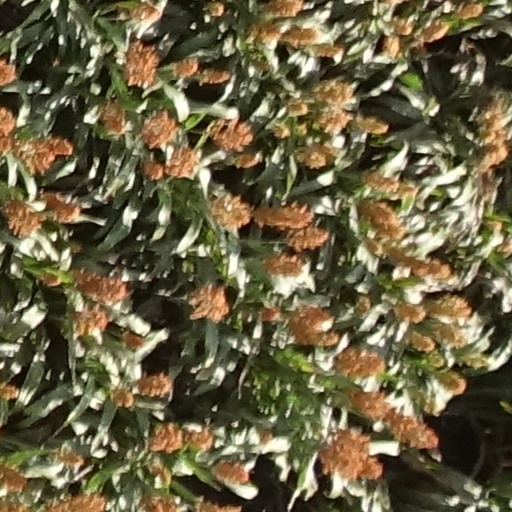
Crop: sorghum